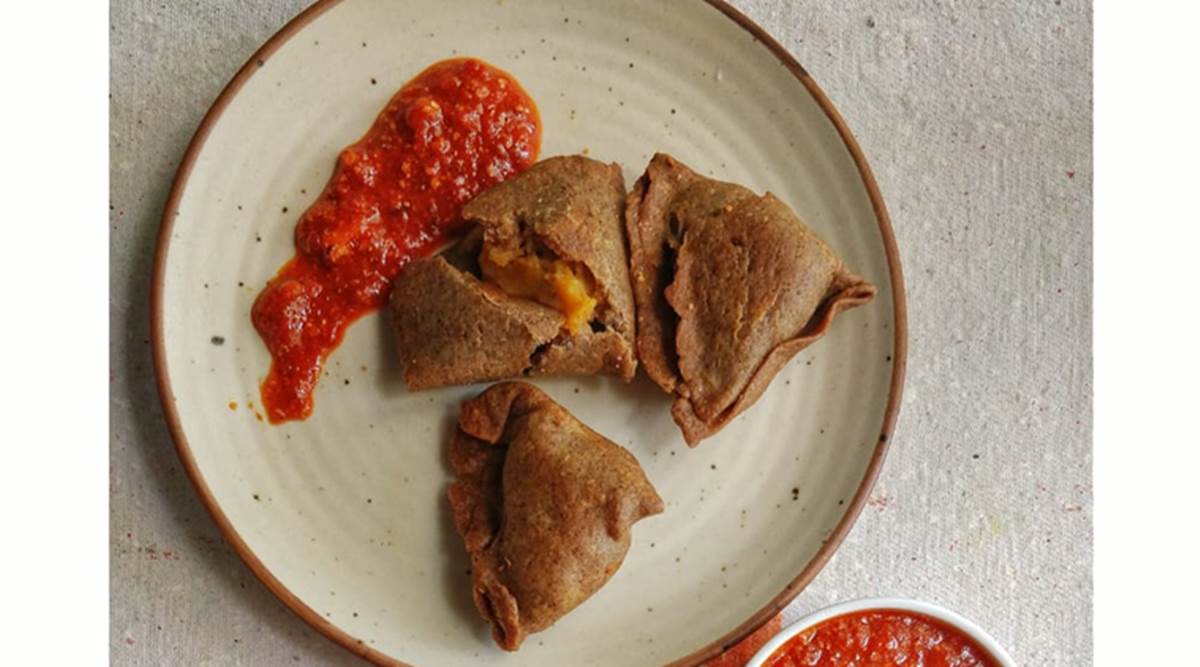
Dish: samosa